MV Agusta F3 series

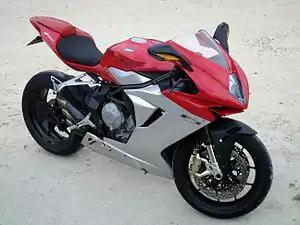
MV Agusta F3

The MV Agusta F3 is a series of motorcycles introduced in 2012 by the Italian manufacturer MV Agusta. These models are the first three-cylinder machines that MV Agusta have manufactured since the famous three-cylinder GP racers of the 1970s.